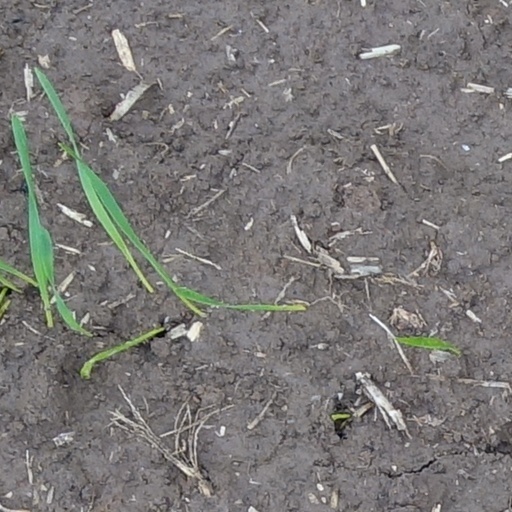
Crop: wheat